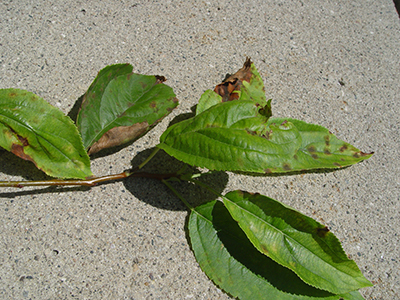
Labels: Apple Scab Leaf, Apple Scab Leaf, Apple Scab Leaf, Apple Scab Leaf